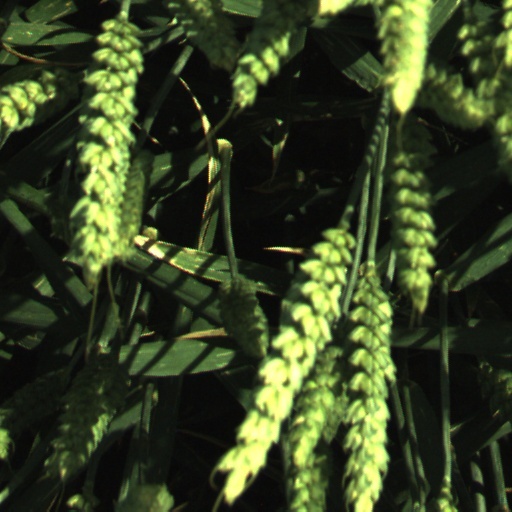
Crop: wheat